Basel roll

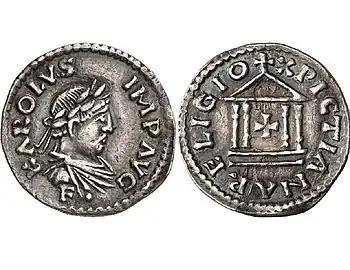
Charlemagne's portrait coinage, which may have been designed for use overseas

The rare portrait coinage of Charlemagne, minted only in 811–814, may have been designed to be sent overseas as alms. The ruler's portrait in Roman style, combined with the legend "Christian religion" and a depiction of the Church of the Holy Sepulchre, asserted Charlemagne's power and imperial protection. In this way, Charlemagne offered what protection and support he could to Christians caught in the Abbasid civil war that broke out following the death of the Caliph Harūn al-Rashīd in 809 and to his own faction in the "filioque" controversy. The "Memoria" refers to an attack of "Arab bandits" ("Sarraceni latrones") on the monastery of Saint Theodosius, which may be the same attack recorded by Theophanes the Confessor in 809 following Harūn's death, although banditry was common enough that this is uncertain.